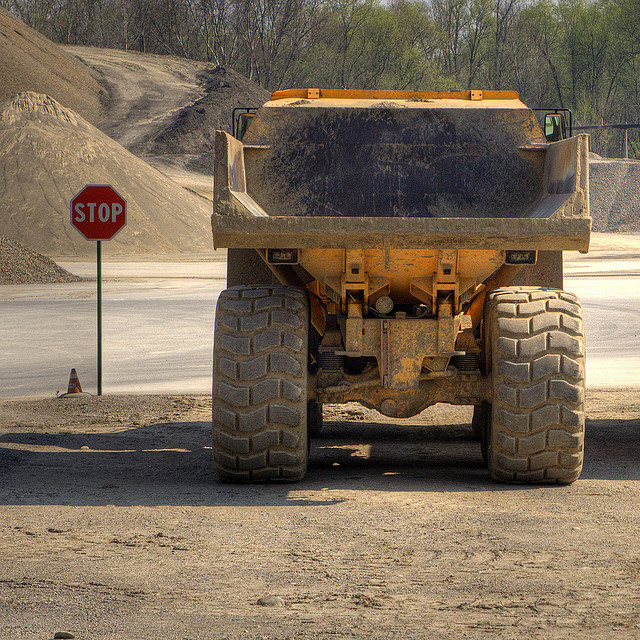
user: Given an image and a question. Answer the question in a short answer. Question: In what type of business would this type of truck be used? Short Answer:
assistant: construction